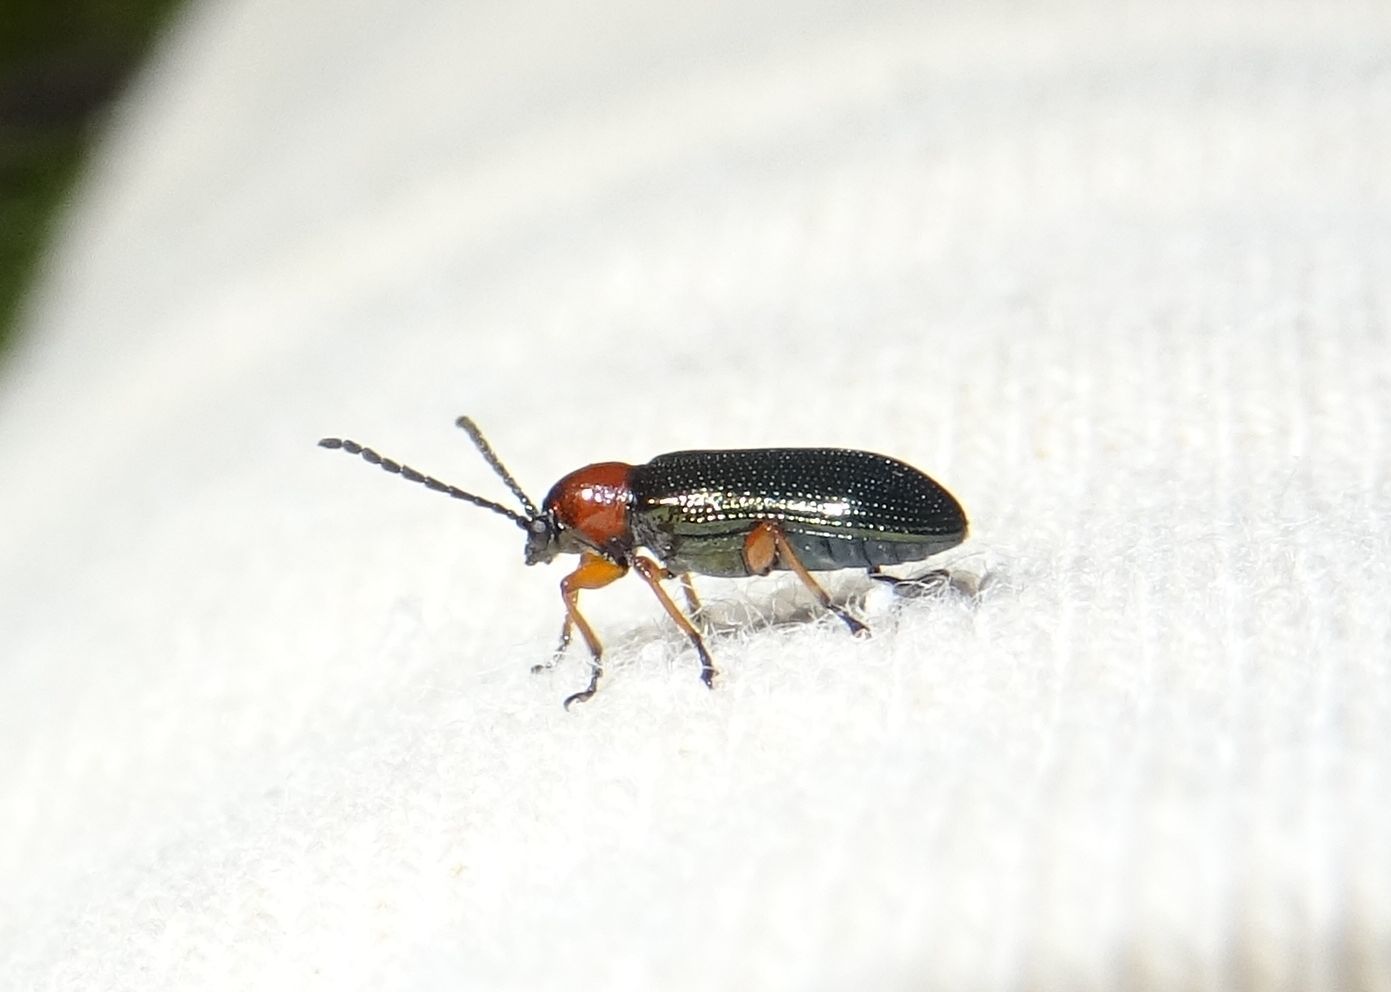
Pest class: cereal_leaf_beetle